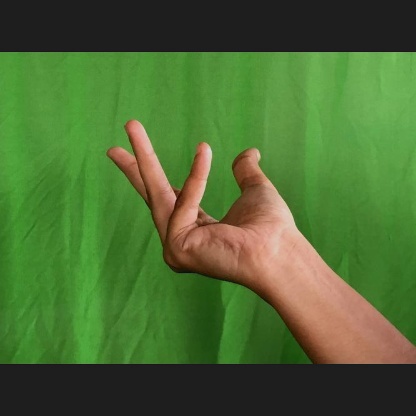
Mudra: Alapadmam